Iglesia y Convento de la Compañía de Jesús, Antigua Guatemala

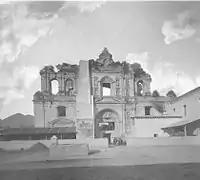
Society of Jesus church ruins in 1880.

In the second half of the 16th Century, the prestige of the Society of Jesus was extraordinary all over Europe, and the Capitanía General of Guatemala requested a group of Jesuits on August 9, 1561. The first petition was denied by King Felipe II as he needed the order member to remain in Spain to lead the Counter Reform efforts. Five years later, however, Felipe II himself asked for twenty four Jesuit priest to be sent to the Americas, but due to several issues this could not be done. In 1580, on his way back from a visit to Peruvian schools, Master Priest Juan de la Plaza stopped by Guatemala and make several petitions to the criollo City Hall such that by 1607 the first Jesuits arrived to Santiago de los Caballeros de Goathemala.